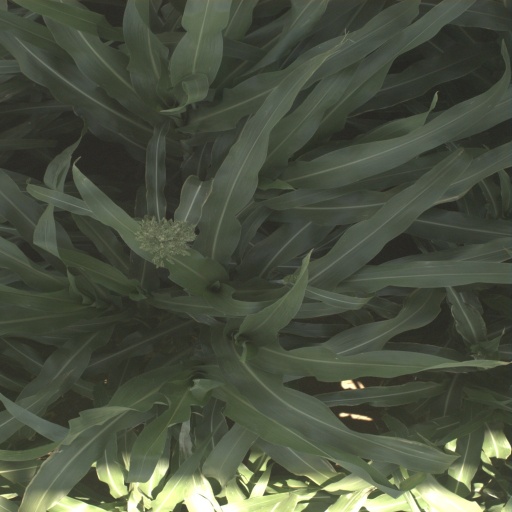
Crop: sorghum